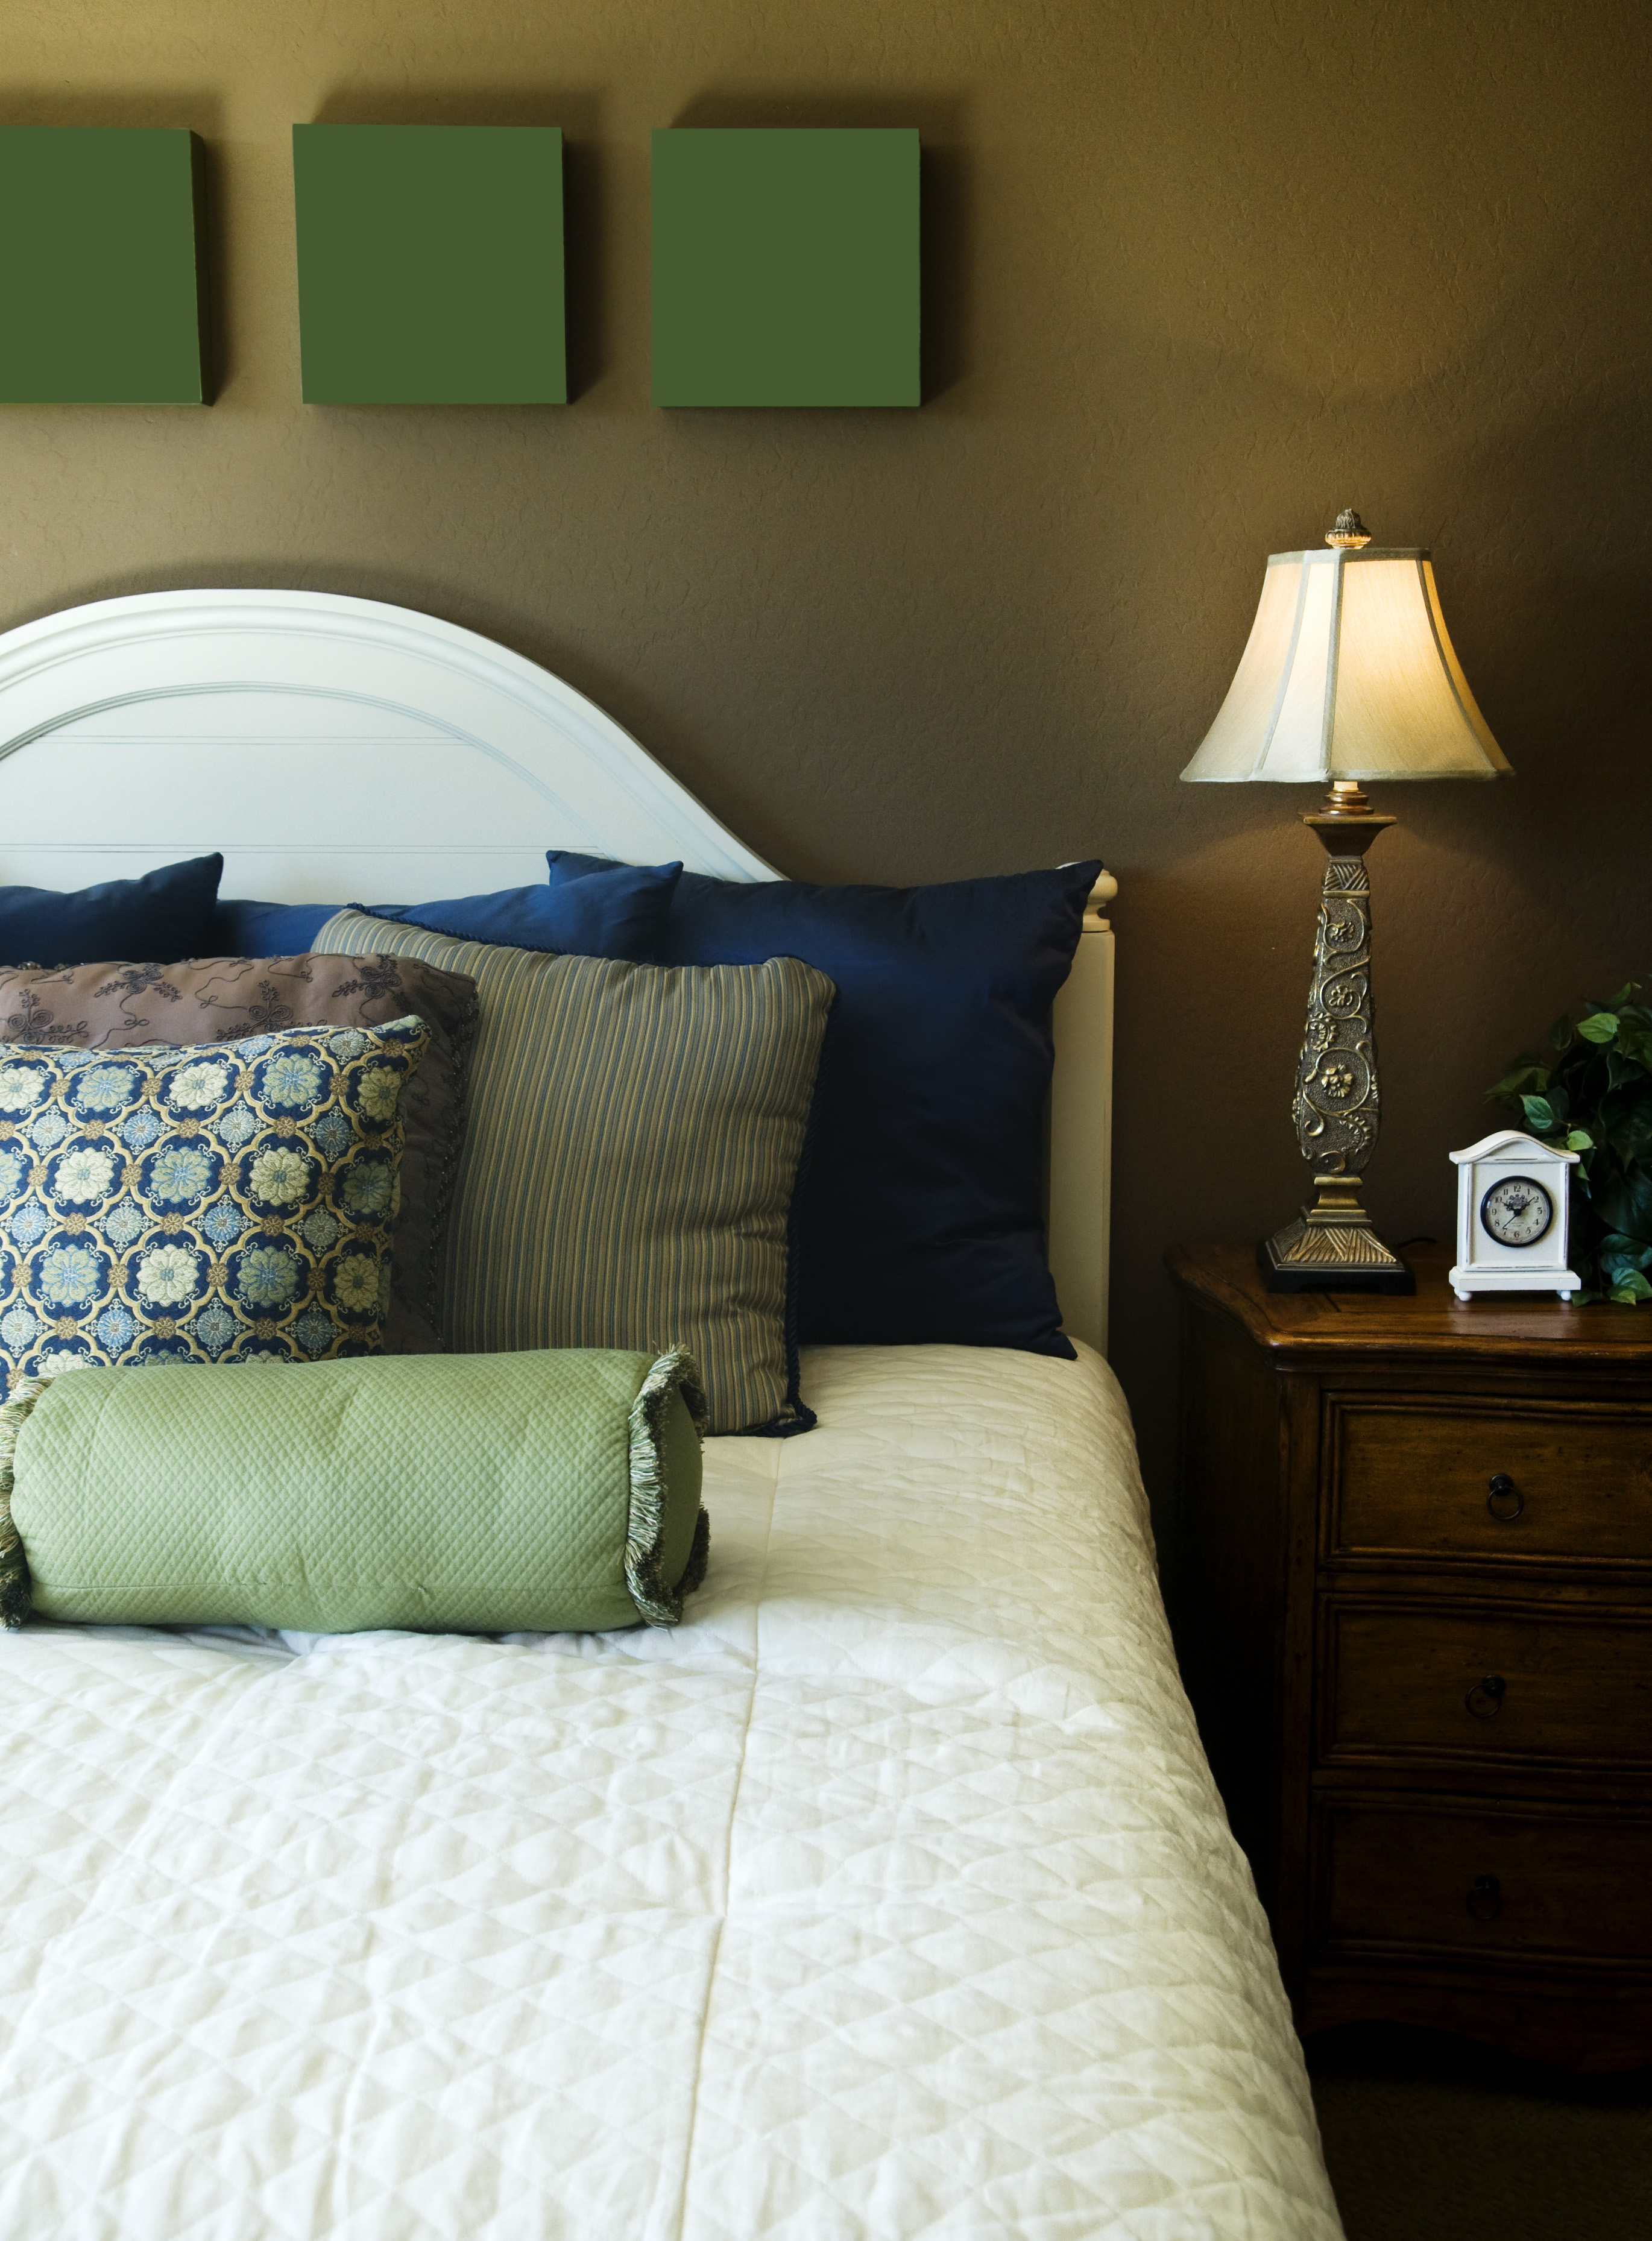
room, bedroom, furniture, bed, bedding, green, bed sheet, interior design, blue, wall, nightstand, pillow, bed frame, property, lighting, cushion, home, duvet cover, floor, linens, house, lighting accessory, textile, lampshade, mattress, table, comfort, throw pillow, duvet, building, ceiling, wallpaper